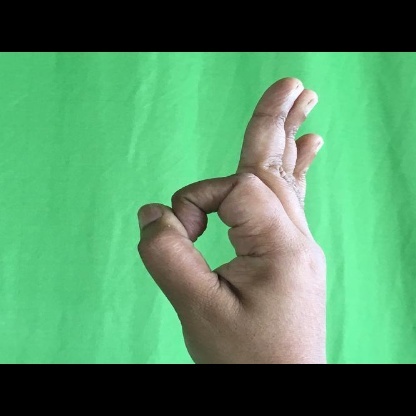
Mudra: Aralam